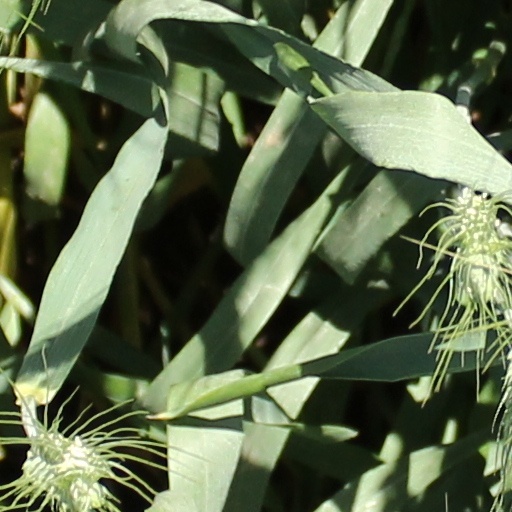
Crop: wheat